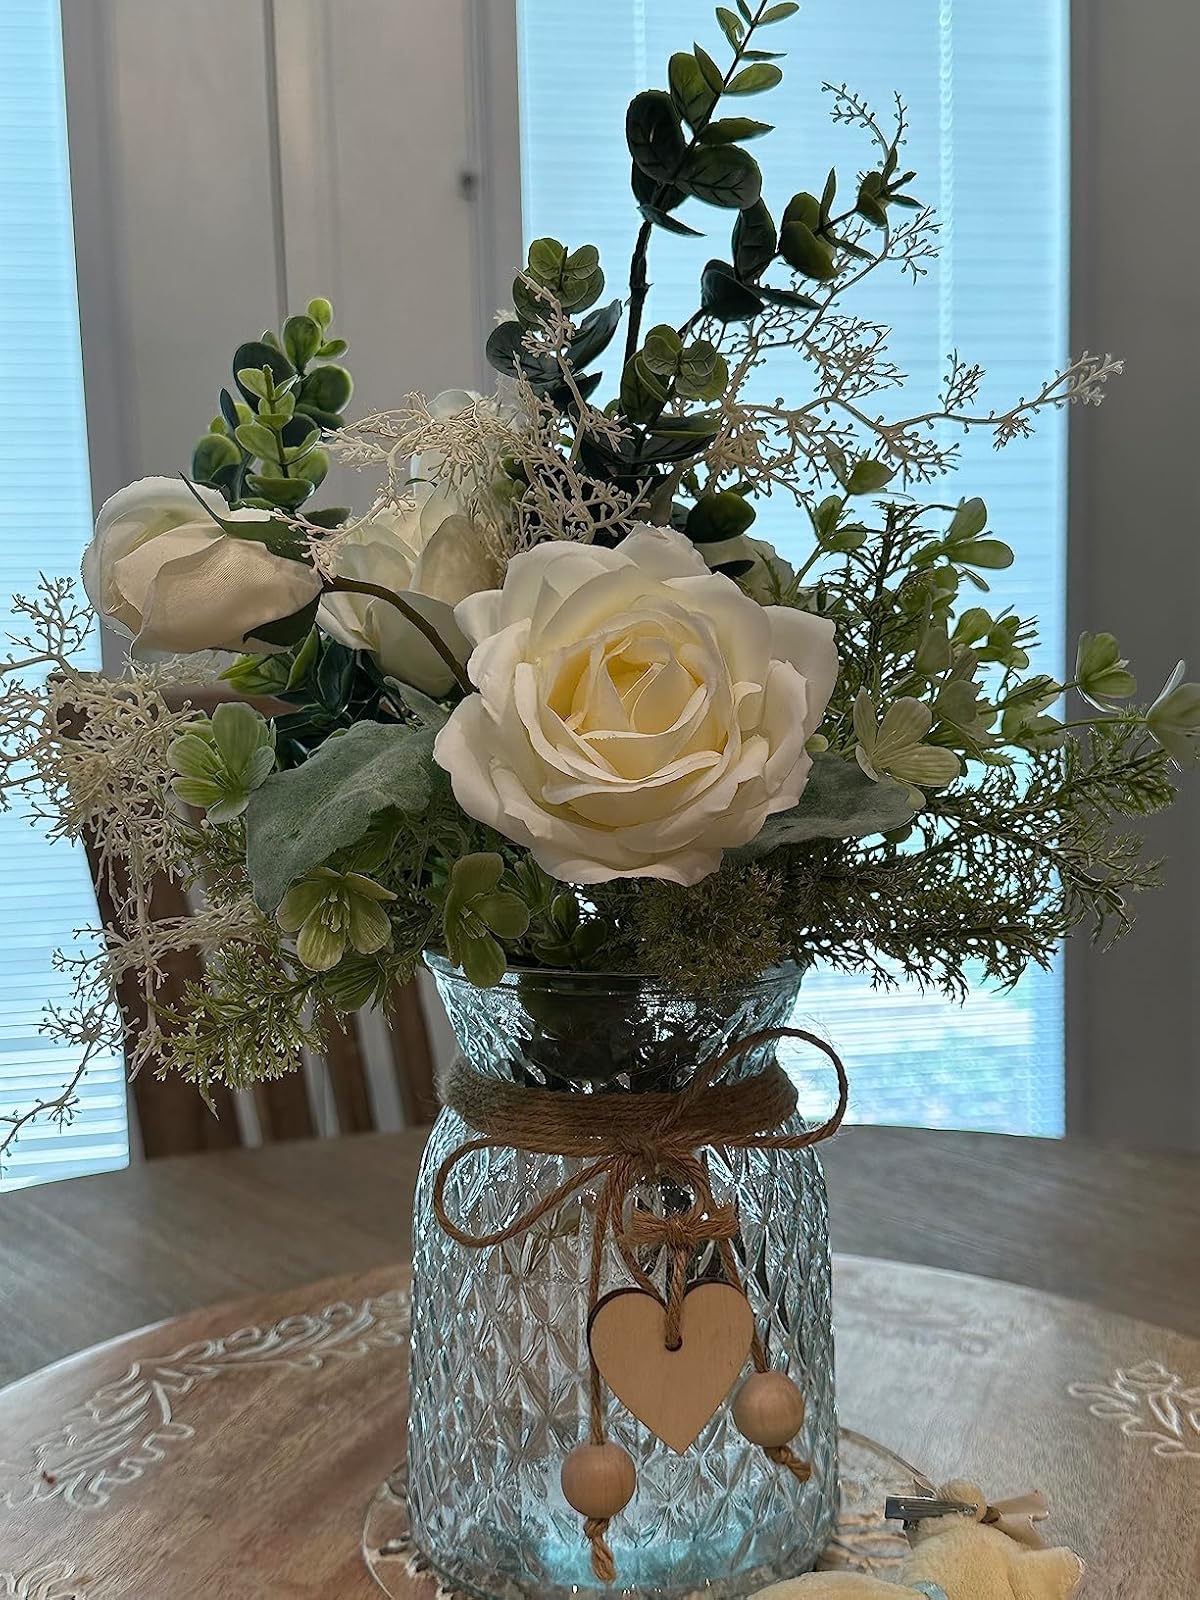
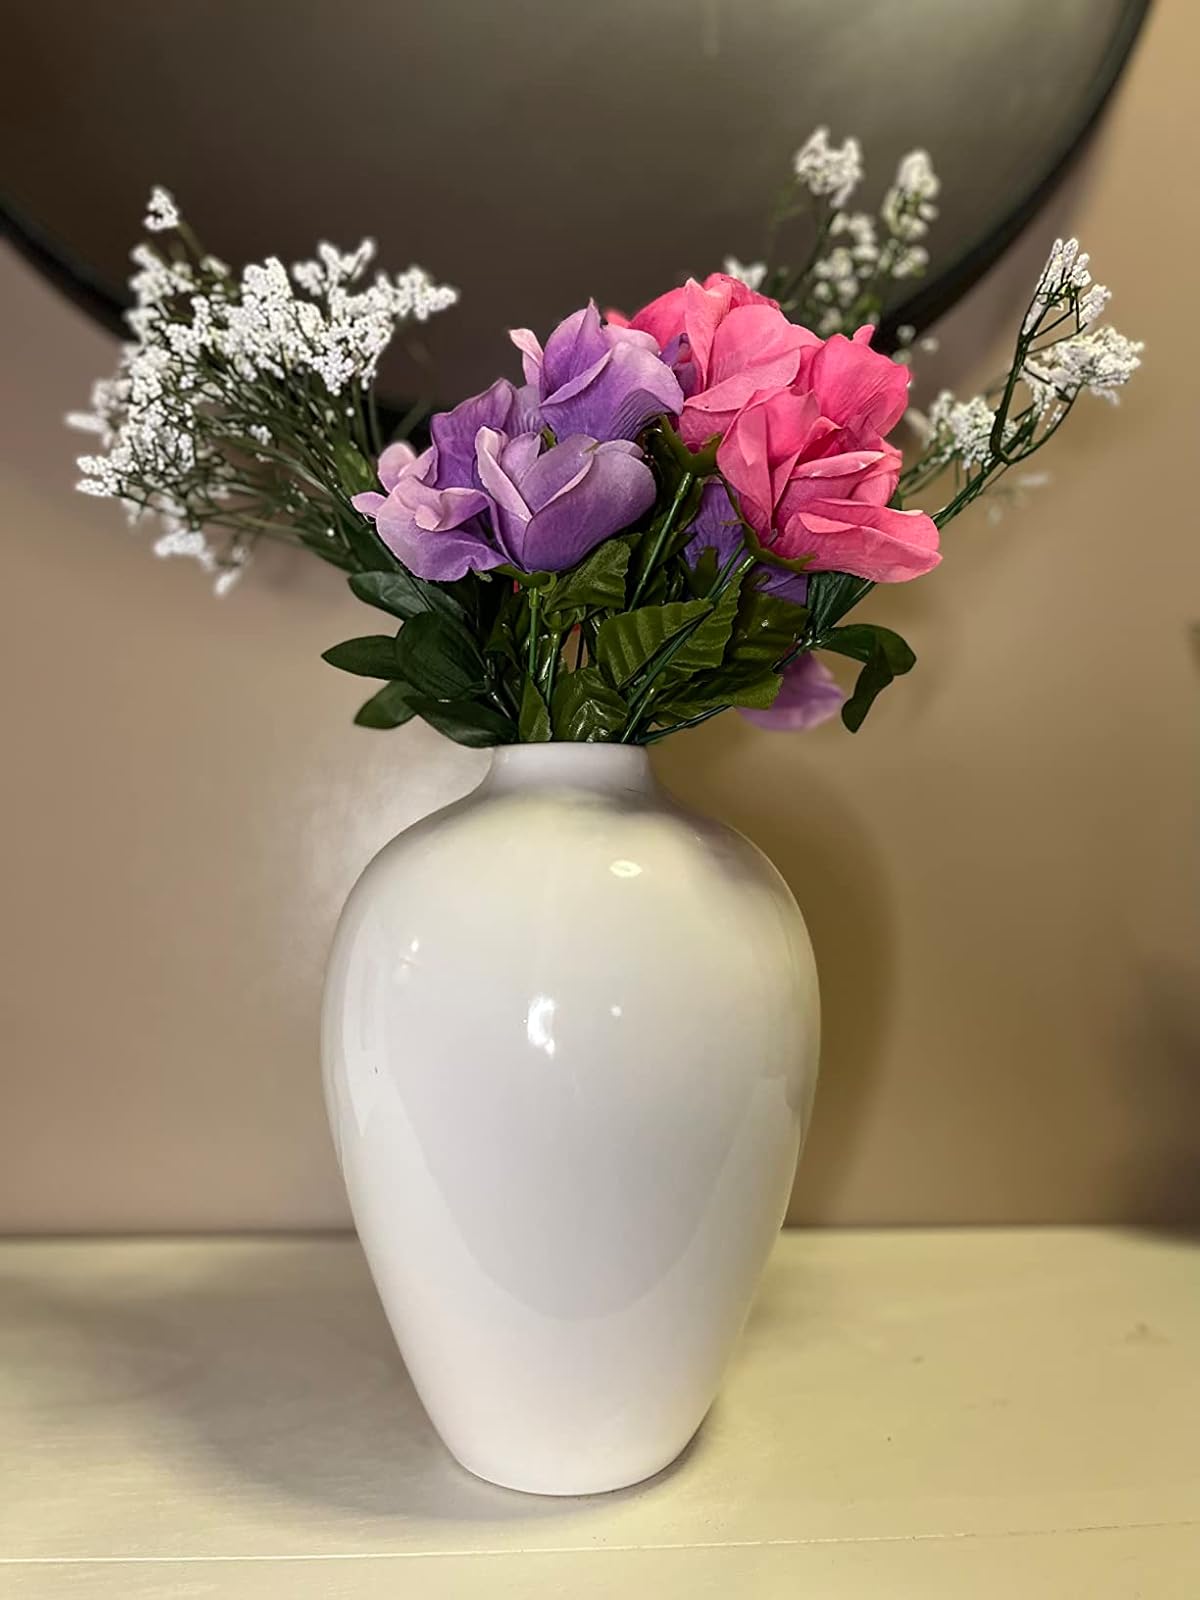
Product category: vase
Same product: no